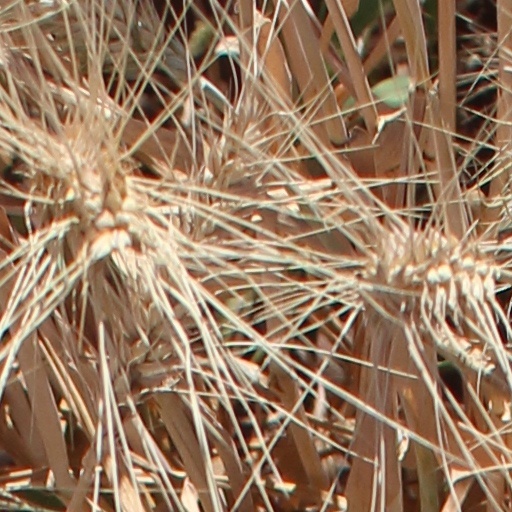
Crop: wheat